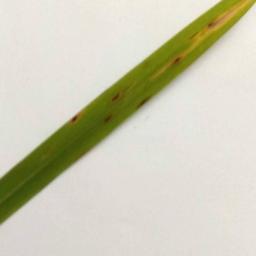
Label: Rice___Brown_Spot